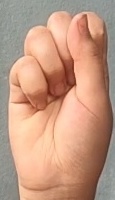
ASL sign: S